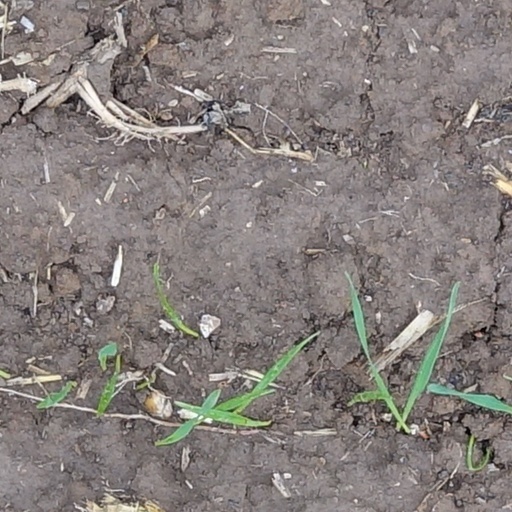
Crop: wheat